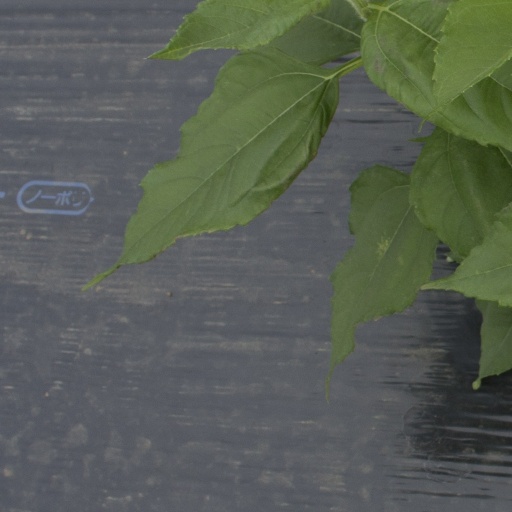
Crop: Jerusalem artichoke